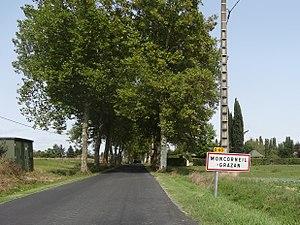
Entrée sud de Moncorneil-Grazan.
Moncorneil-Grazan est une commune française située dans le département du Gers en région Occitanie.